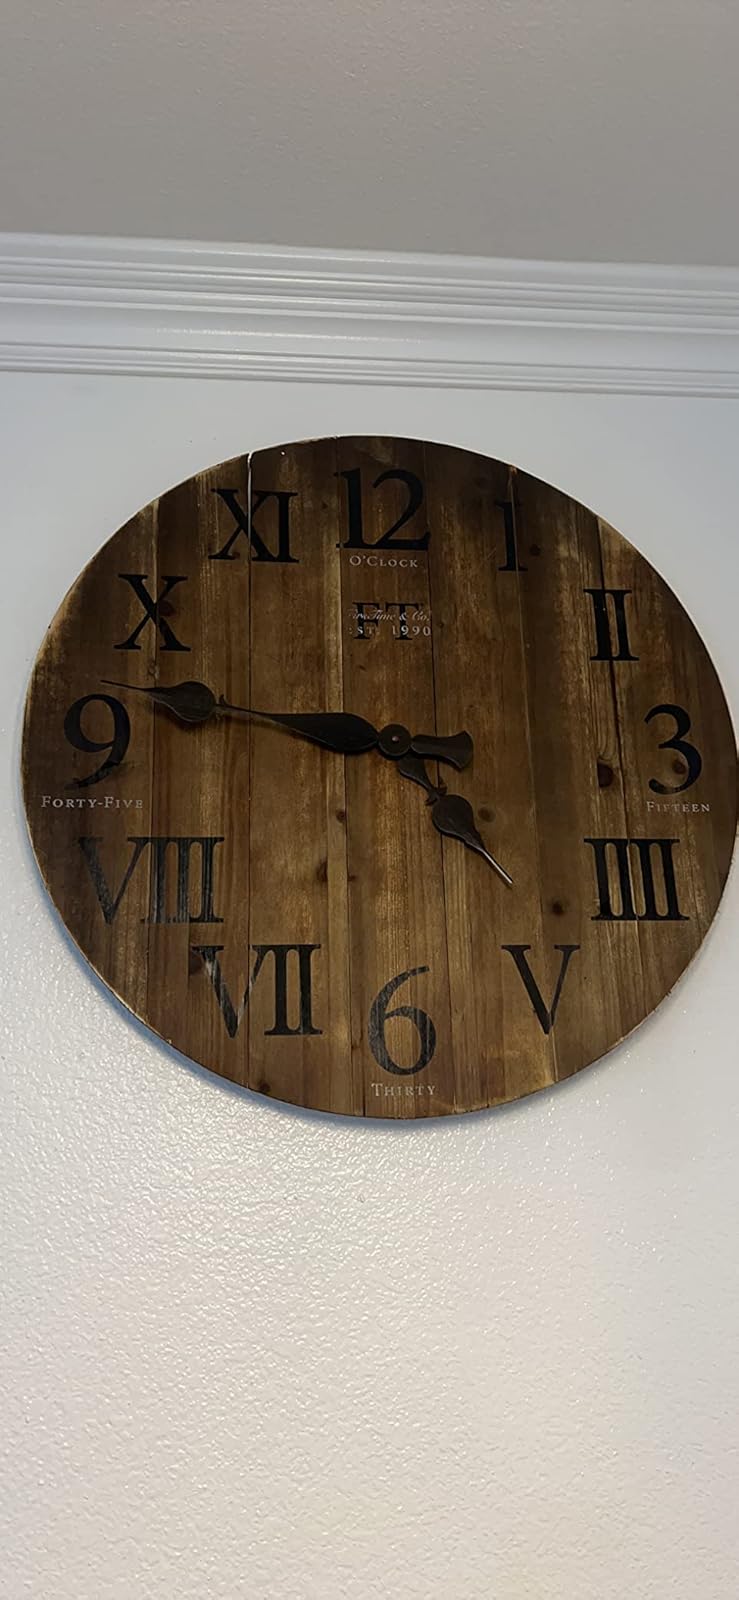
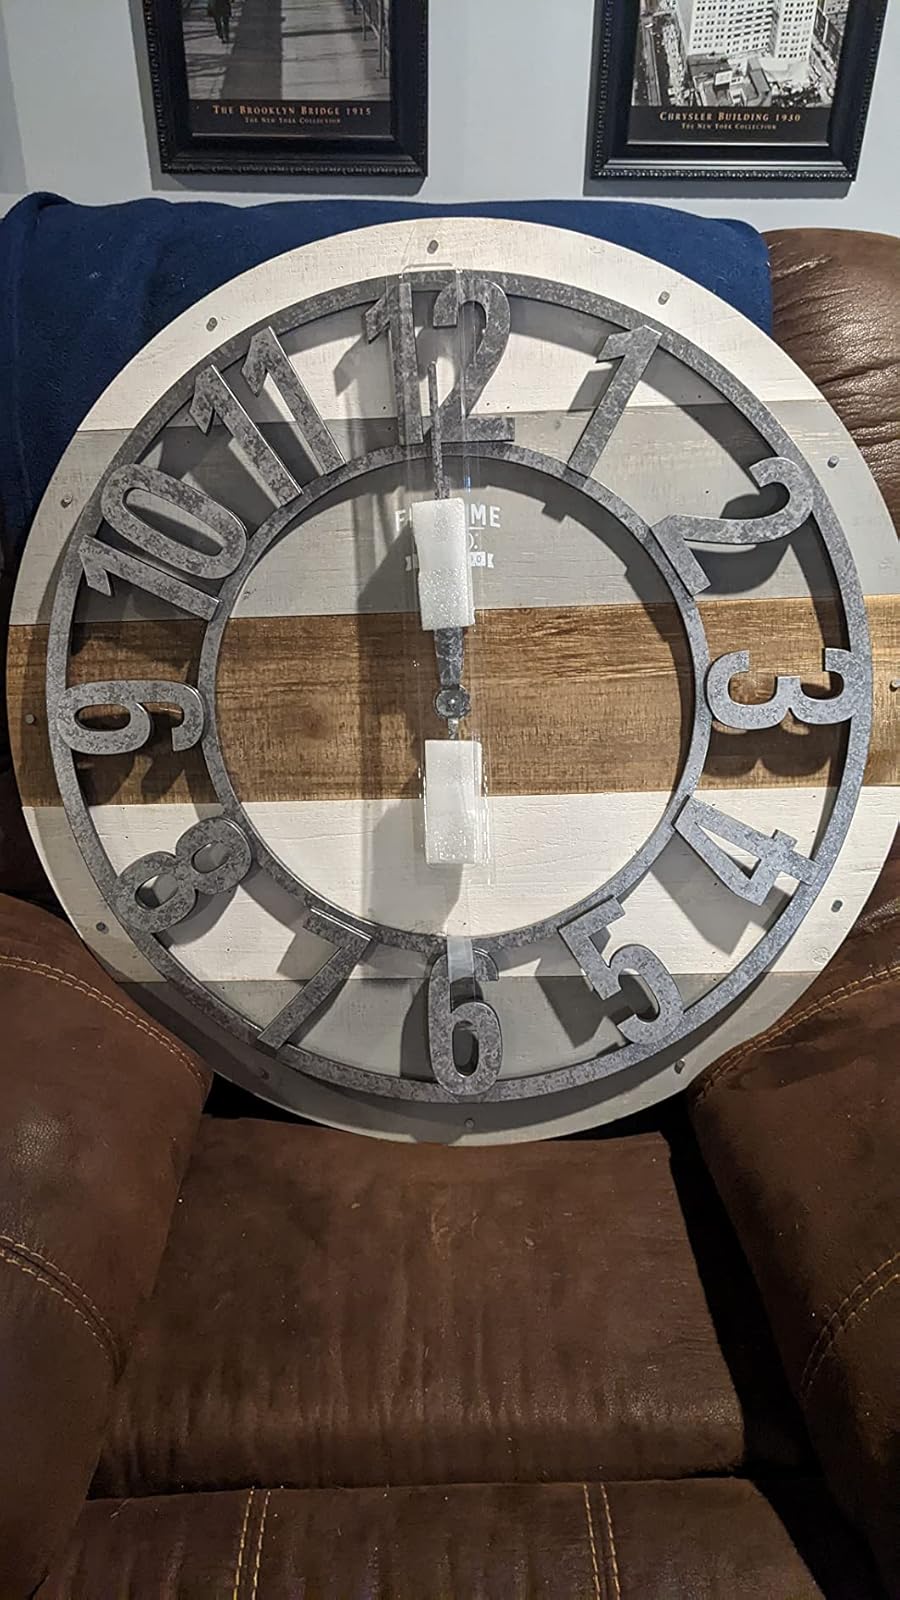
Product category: clock
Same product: no